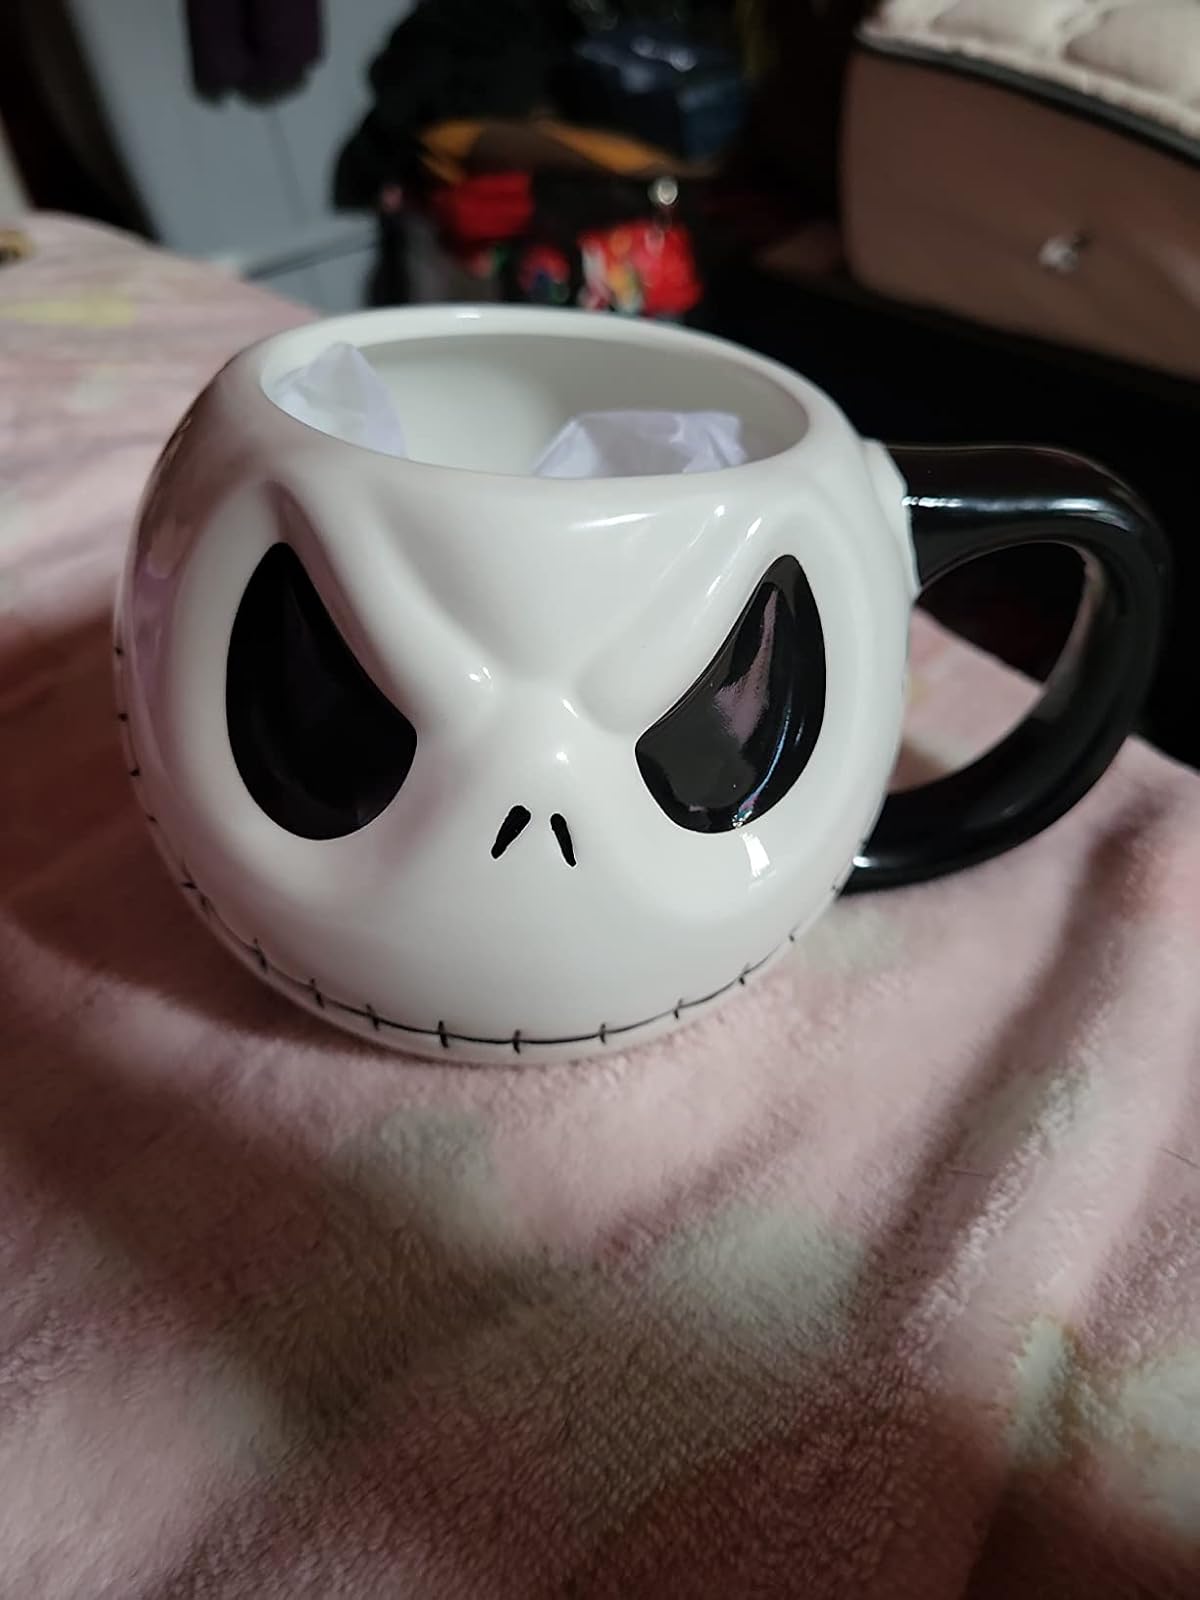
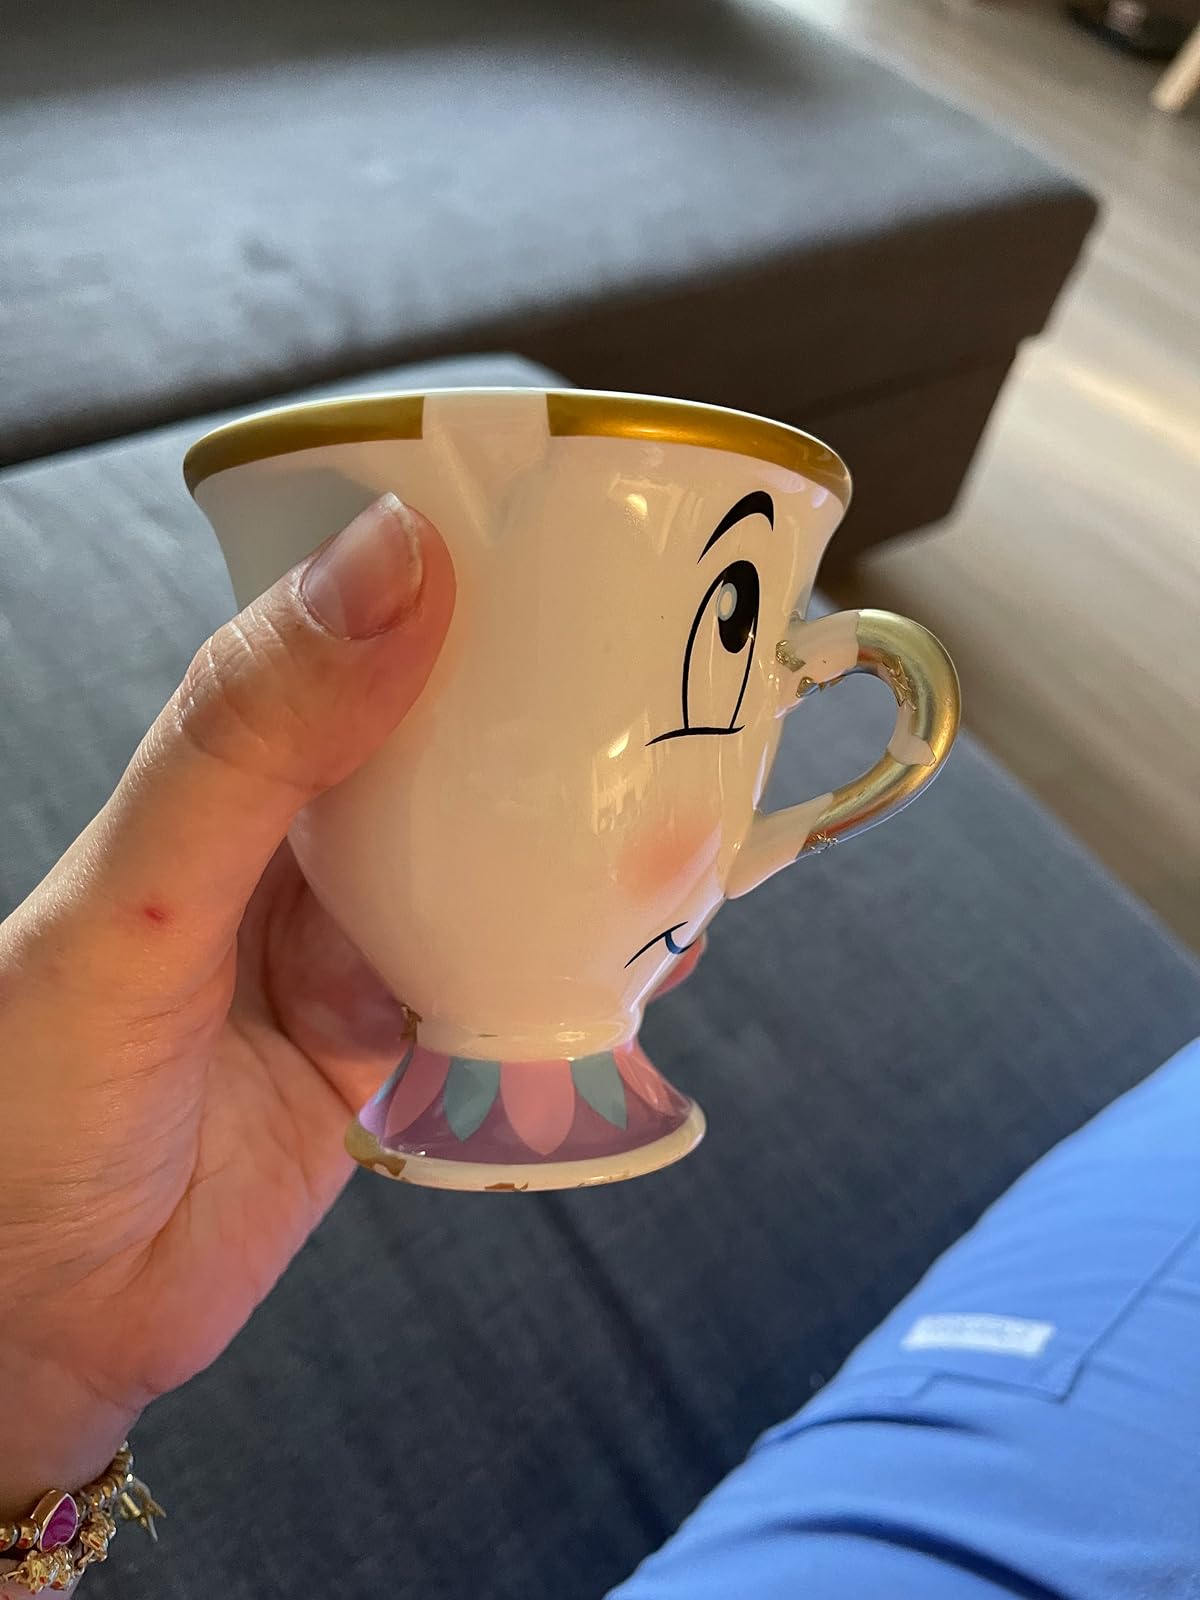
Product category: items_mug
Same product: no